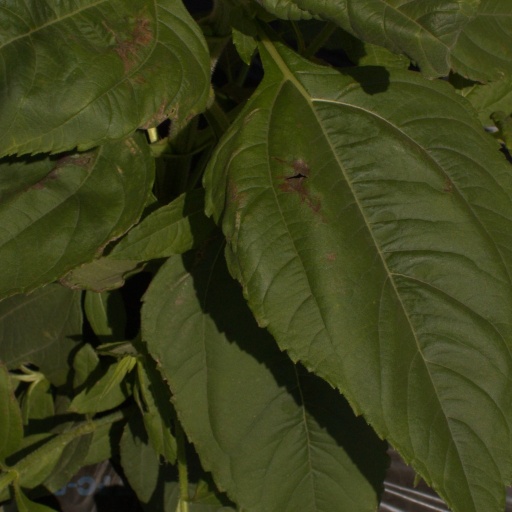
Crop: Jerusalem artichoke